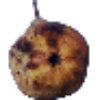
Label: pear_abate